Nella Walker

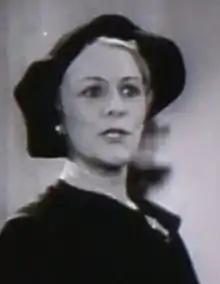
Walker in trailer for "Going Highbrow" (1935)

Nella Walker (March 6, 1886 – March 22, 1971) was an American actress and vaudeville performer of the 1920s through the 1950s.